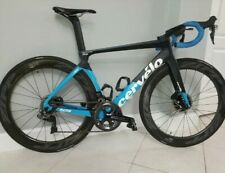
Vehicle type: Bikes